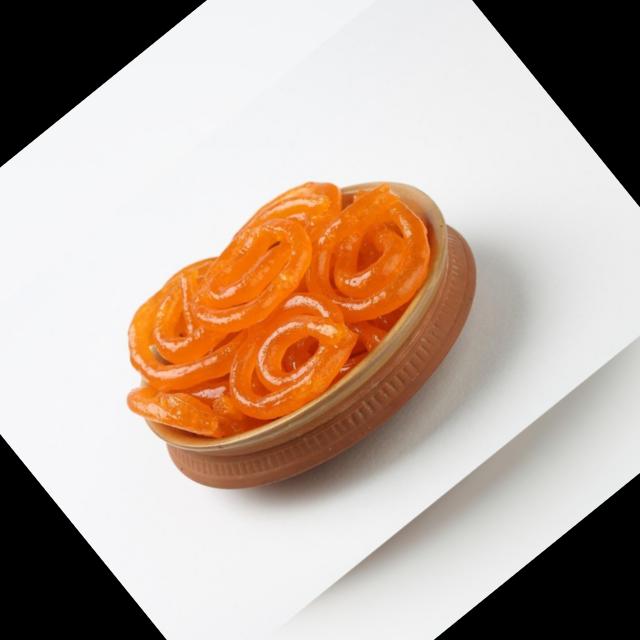
Dish: jalebi